Swimming at the 2013 World Aquatics Championships – Women's 100 metre breaststroke

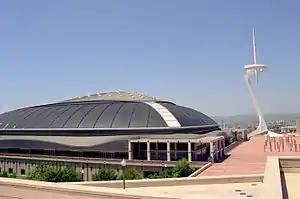
Barcelona Palau San Jordi

The women's 100 metre breaststroke event in swimming at the 2013 World Aquatics Championships took place on 29–30 July at the Palau Sant Jordi in Barcelona, Spain.